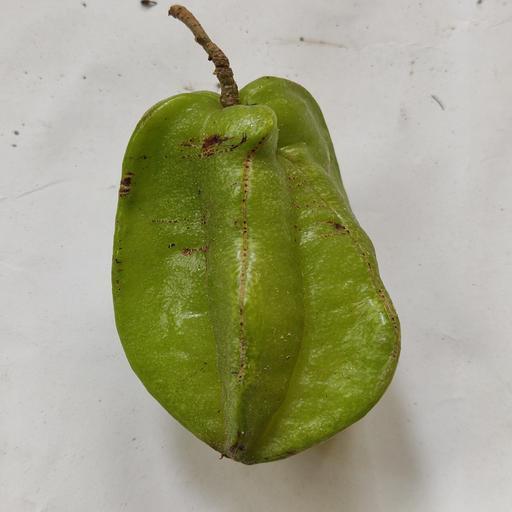
Crop type: Carambola